List of international cricket five-wicket hauls by Courtney Walsh

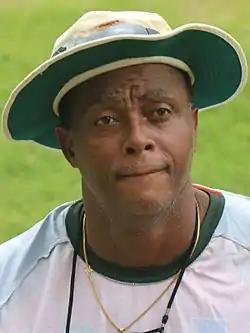
Former West Indian captain, Courtney Walsh

In cricket, a five-wicket haul (also known as a "five–for" or "fifer") refers to a bowler taking five or more wickets in a single innings. This is regarded as a notable achievement, and , only 54 bowlers have taken 15 or more five-wicket hauls at international level in their cricketing careers. Courtney Walsh, a former cricketer, who represented the West Indies cricket team from 1984 to 2001, took 23 five-wicket hauls in international cricket. He played 132 Tests and 205 One Day Internationals (ODIs), and took 519 and 227 wickets respectively. A right-arm fast bowler, Walsh took 22 five-wicket hauls in Tests and 1 in ODIs. In 1987, when he was named one of the Wisden Cricketers of the Year, the cricket almanack "Wisden" noted his "three distinct speeds, all delivered with the same action", and his "sparing use of the bouncer, his shorter deliveries generally threatening the batsman's rib-cage, a tactic which, allied to change of pace, produced many catches in the short-leg area off splice or glove." He was inducted into the ICC Cricket Hall of Fame in October 2010.